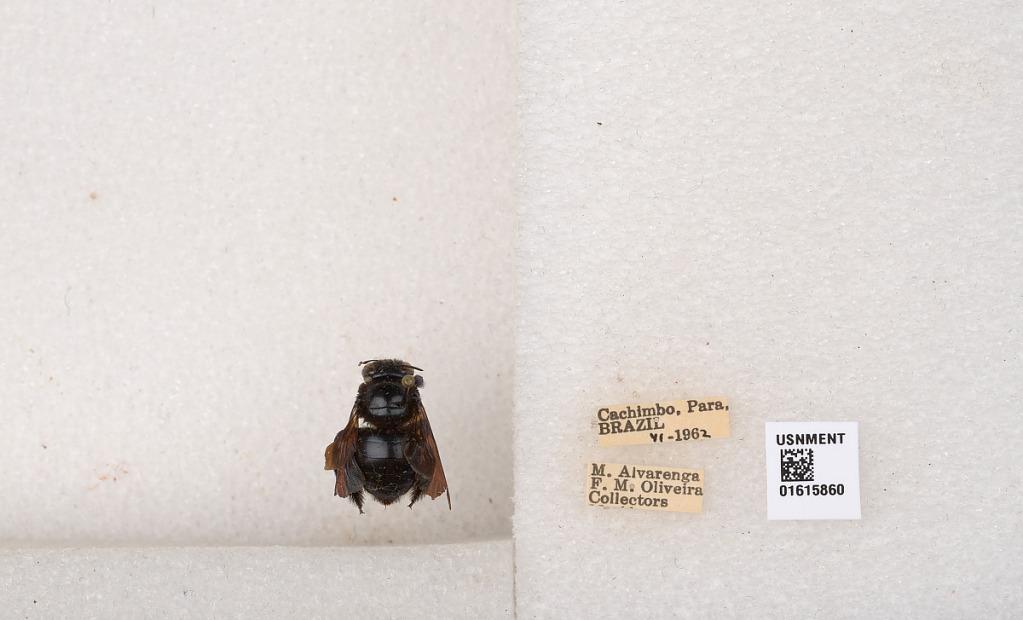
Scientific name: Xylocopa (Schonnherria) muscaria (Fabricius)
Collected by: M. Alvarenga & F. Oliveira
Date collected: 1962-6-1
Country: Brazil
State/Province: Para
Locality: Cachimbo